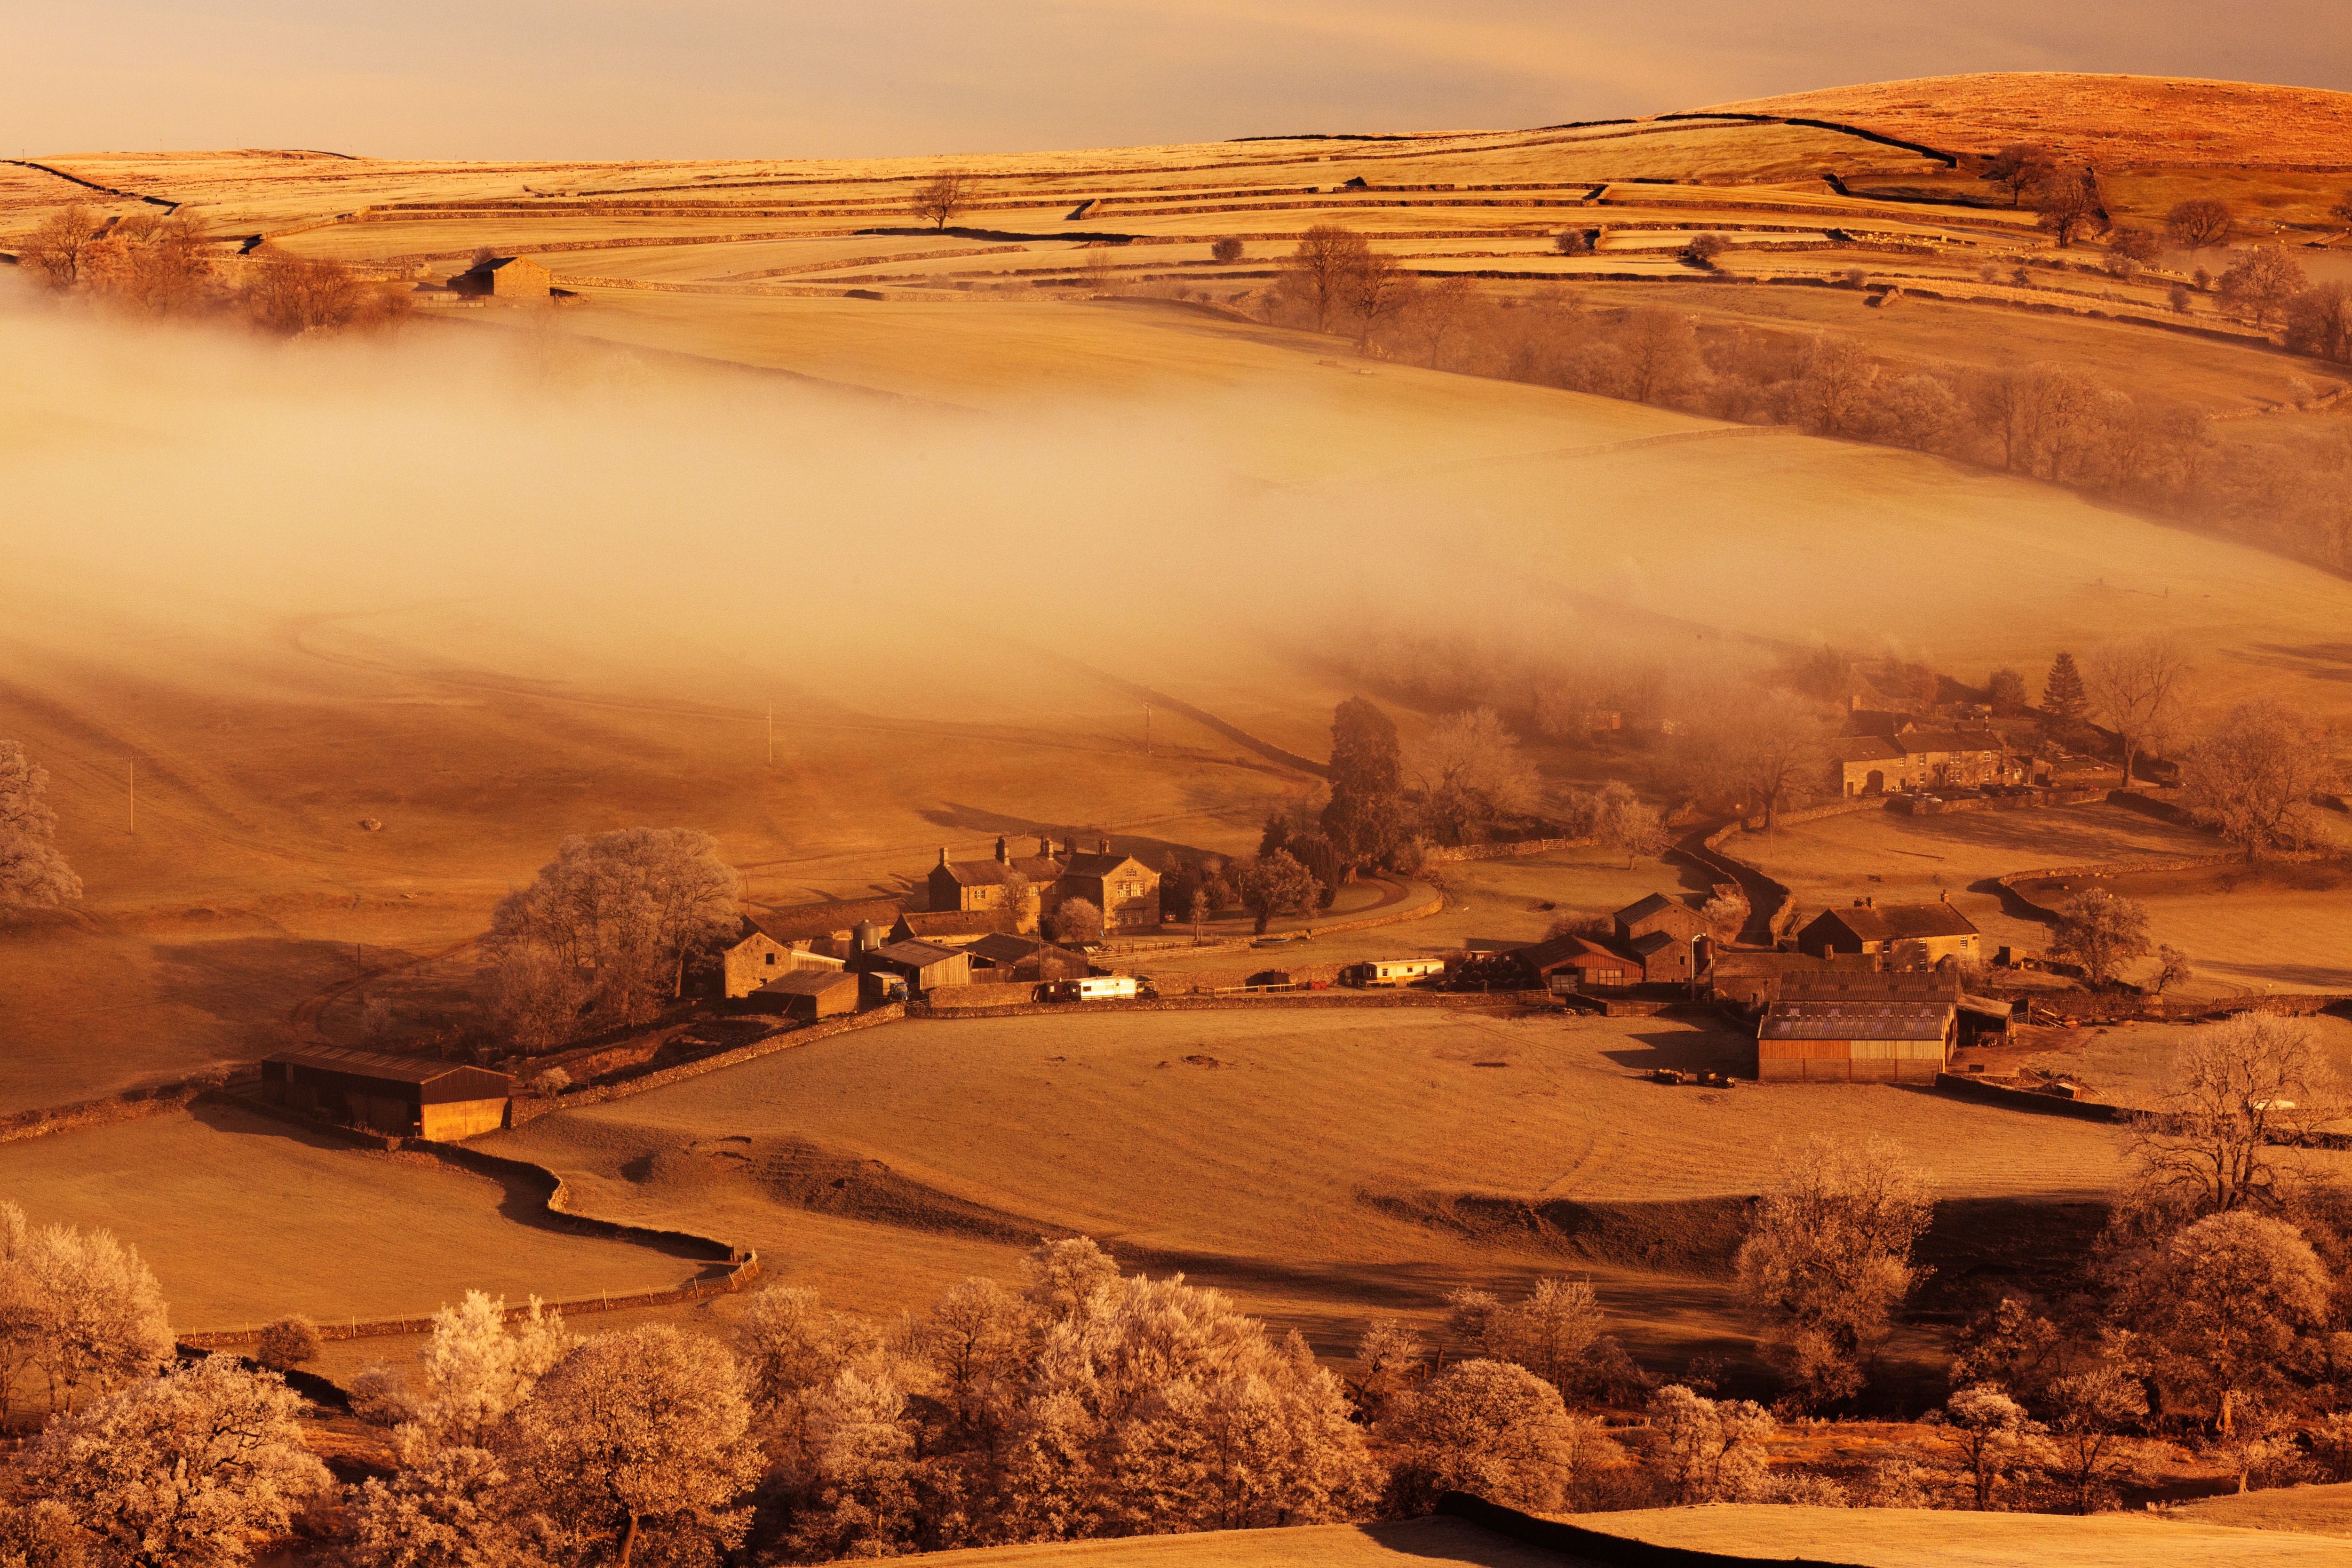
landscape, nature, rock, wilderness, light, cloud, fog, sunrise, mist, farm, morning, hill, desert, lake, dawn, valley, land, foggy, formation, dusk, rural, orange, weather, terrain, plain, hills, badlands, misty, plateau, early, sahara, wadi, landform, erg, natural environment, geographical feature, aeolian landform